Lee Metcalf

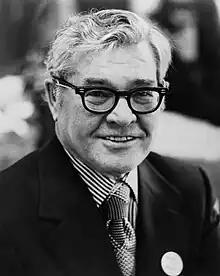
Metcalf in 1978

Lee Warren Metcalf (January 28, 1911 – January 12, 1978) was an American lawyer, judge, and politician. A member of the Democratic Party, he served as a U.S. Representative (1953–1961) and a U.S. Senator (1961–1978) from Montana. He was the first of Montana's U.S. Senators to be born in the state, and was Permanent Acting President "pro tempore" of the Senate, the only one to hold that position, from 1963 until his death in 1978.